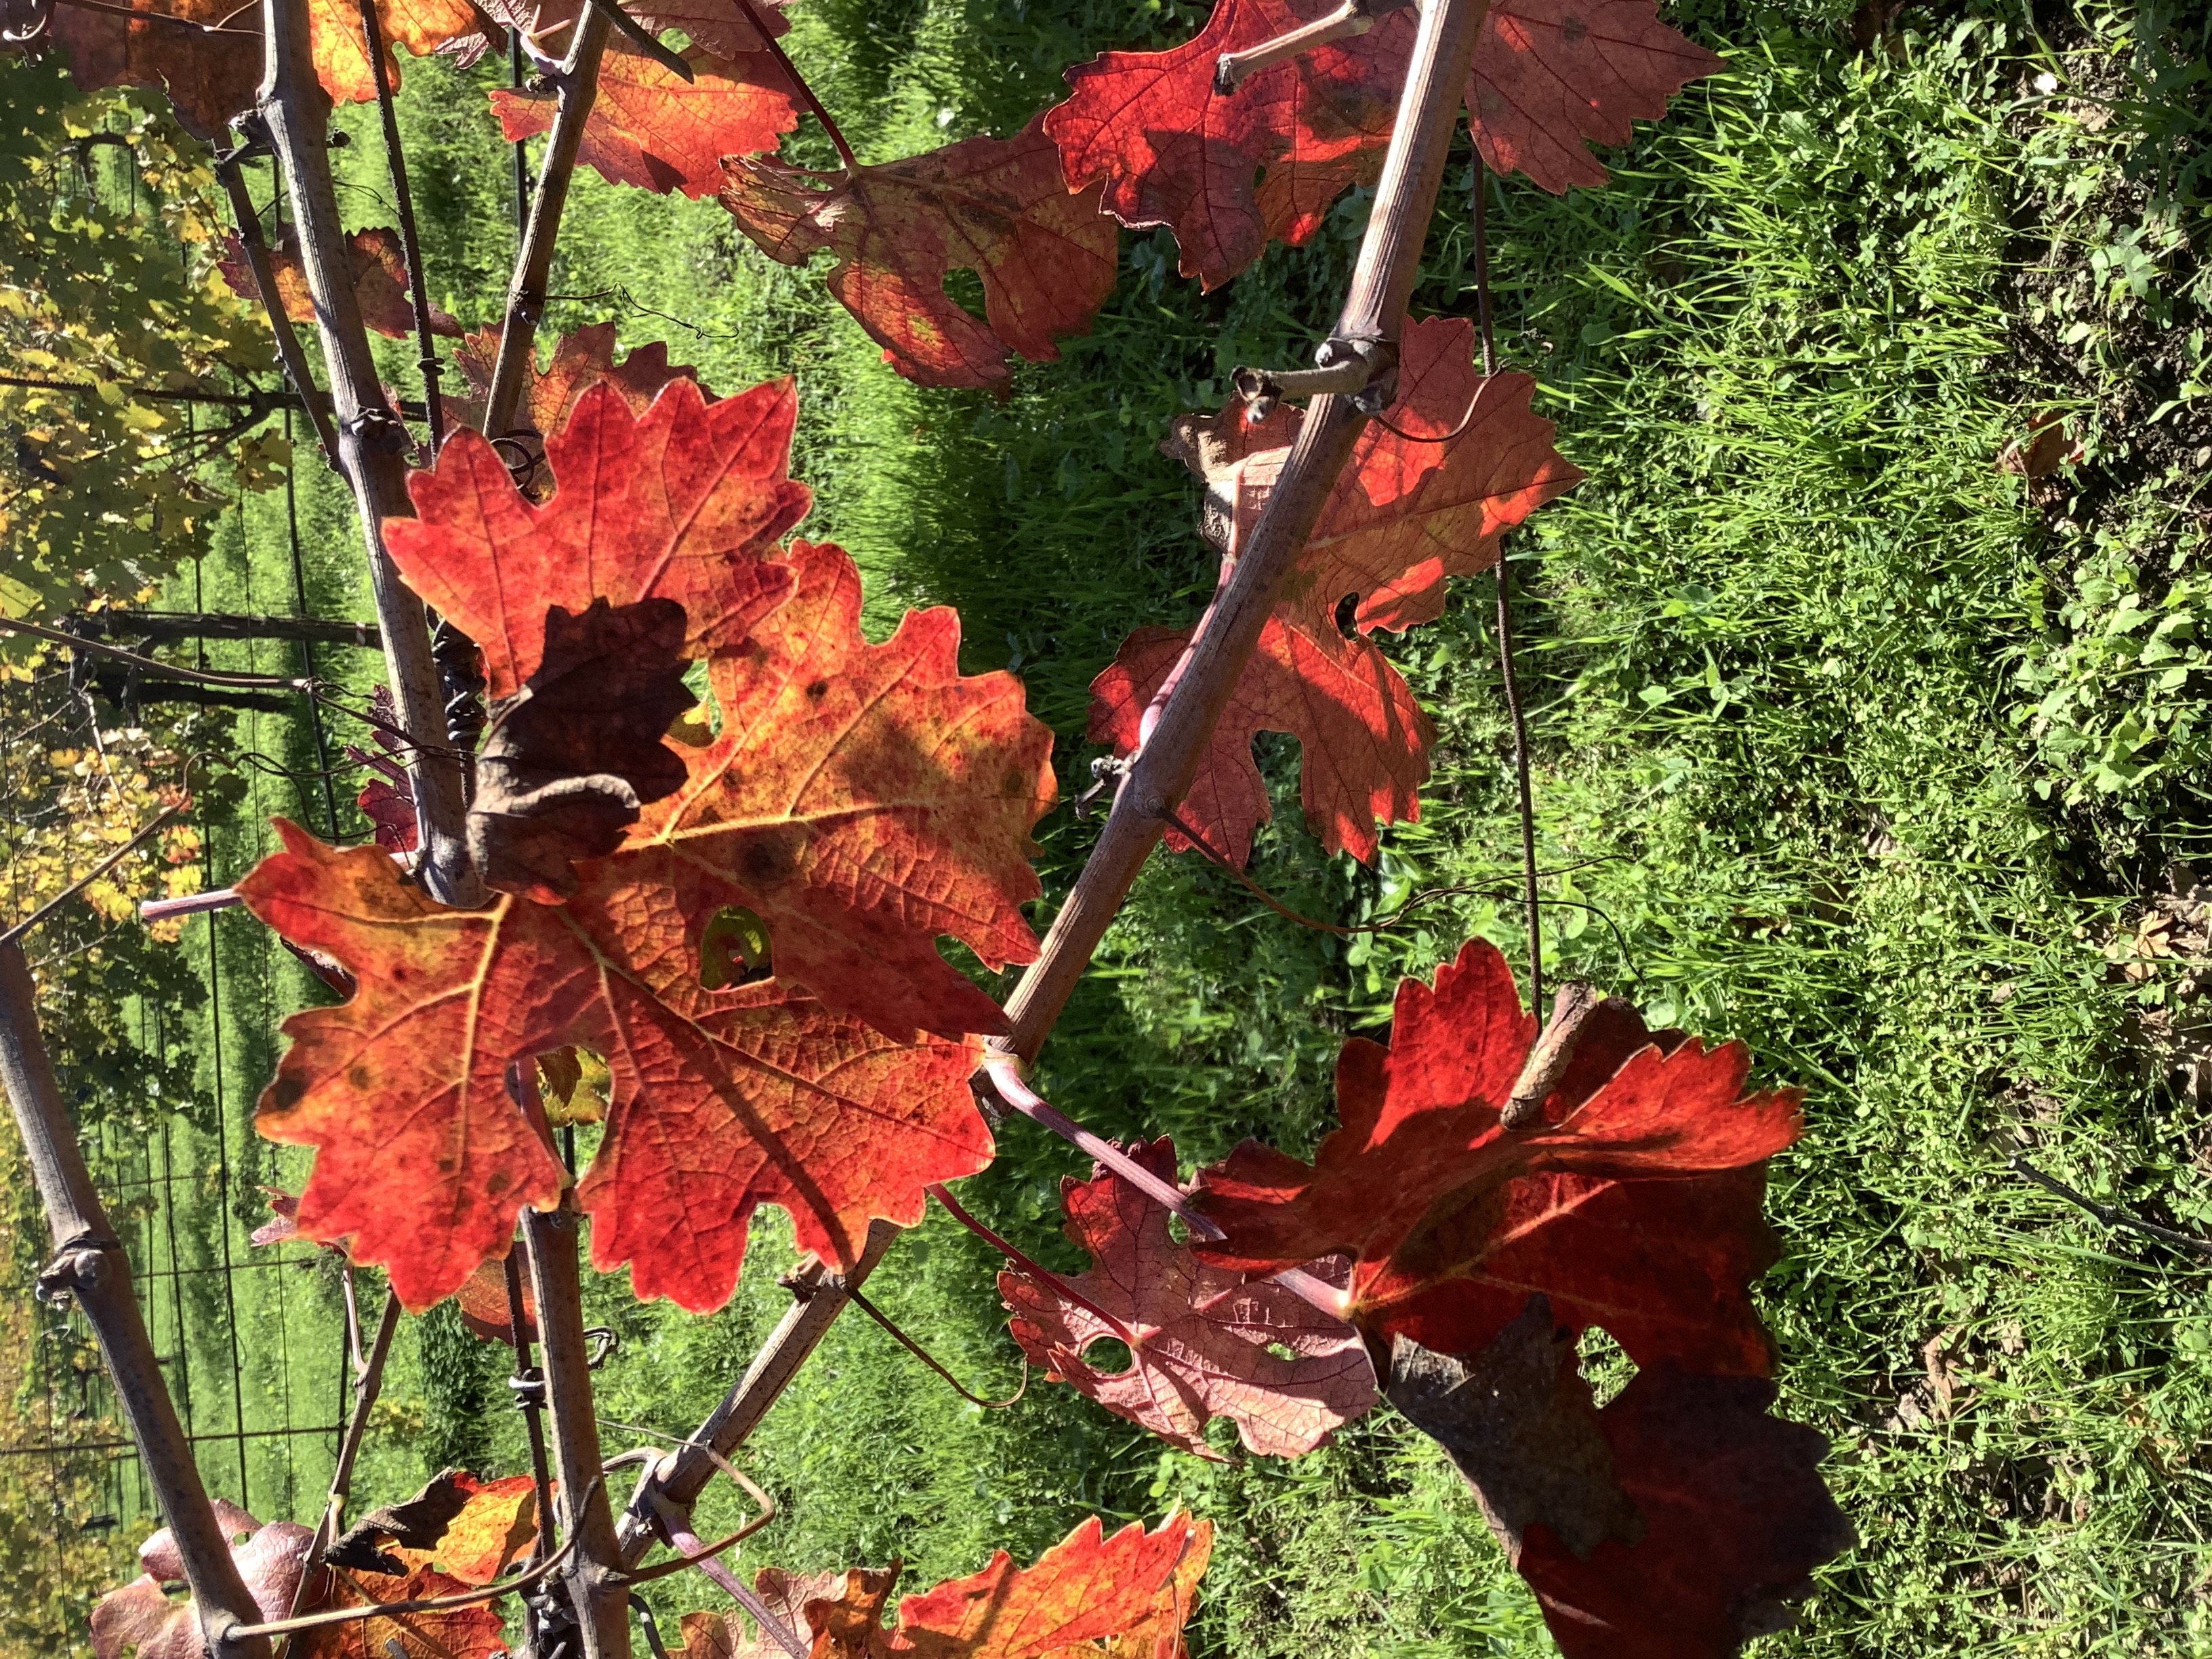
Label: Other Red